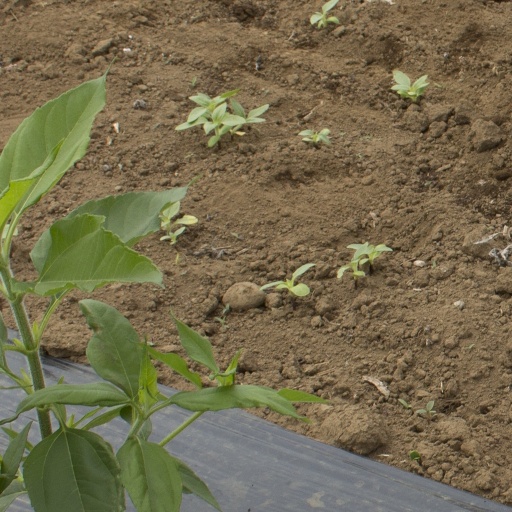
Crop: Jerusalem artichoke